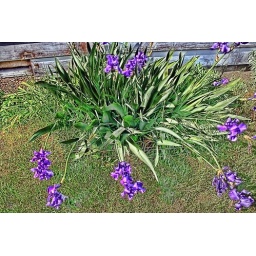
Beautiful blue flowers in the neighbors yard.